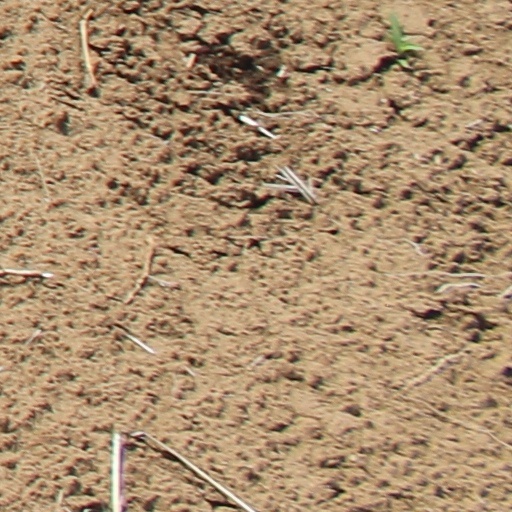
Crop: wheat